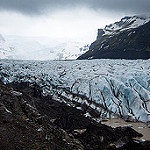
Label: glacier